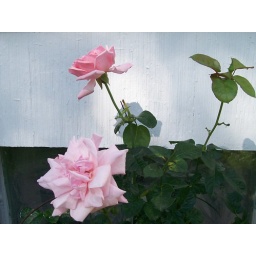
This lovely, albeit a bit droopy, pink rose has been prolific in this cool August of 2009.